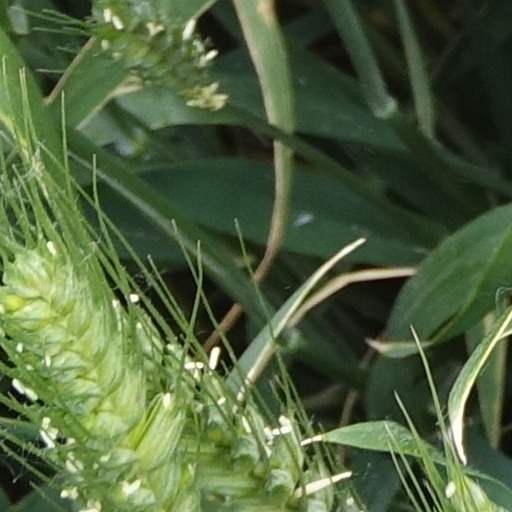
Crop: wheat